Staten Island Ferry

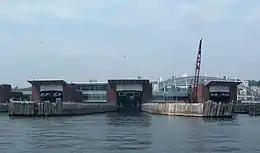
The St. George Terminal, reconstructed in 1951

From 1902 to 1903, there were debates on where to put the new Whitehall terminal; and Whitehall Street was decided on as the best location. In 1904, after the Staten Island Railway Company refused the city's offer of $500,000 for the two terminals, the city started a process to condemn the land around the terminals. Although the B&O had been set to give up the Staten Island Ferry franchise in early 1904, the new borough-class ferryboats were not ready by that time. So, the B&O was granted a two-year contract extension, on the condition that the contract could be canceled with 30 days' notice. In return, the city could purchase the B&O's ownership share in the terminals and the five existing ships from B&O, namely "Westfield II", "Middletown", "Southfield II", "Robert Garrett", and "Castleton", for a set price. A new St. George Terminal was built by the city for $2,318,720, replacing the existing terminal.